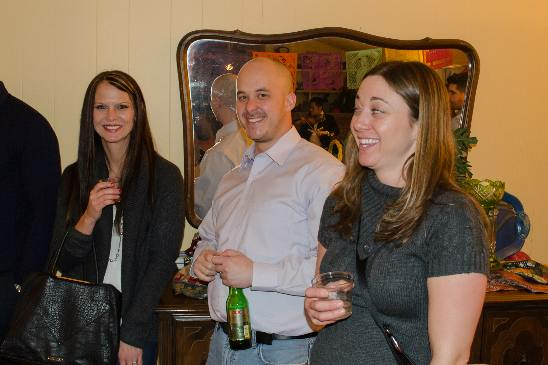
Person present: Yes